Who's Quentin?

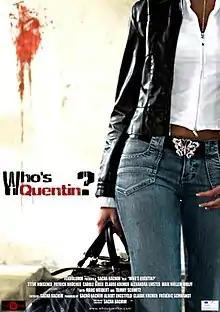
Official movie poster

Who's Quentin? is a 2005 Luxembourgish film written and directed by Sacha Bachim.